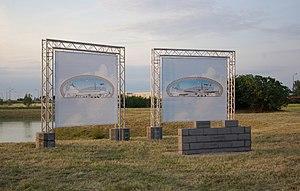
Site d'Aeroscopia lors de la pose de la première pierre.
Aeroscopia est un musée aéronautique français implanté à Blagnac, près du site AéroConstellation, et accueille notamment deux exemplaires du Concorde, dont l'ouverture a eu lieu le 14 janvier 2015.